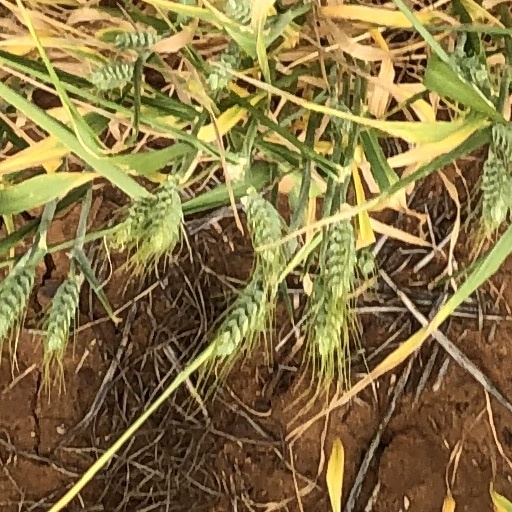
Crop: wheat